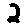
Label: 2